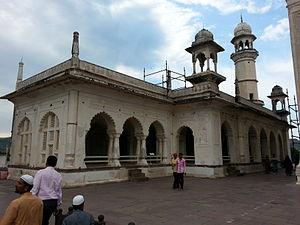
Le Bibi Ka Maqbara est un mausolée construit à la fin XVIIᵉ siècle par un des fils d'Aurangzeb, Azam, en hommage à sa mère, Rabî'a-ud-Daurani, décédée en 1657. Il se trouve à Aurangâbâd, dans l'État du Maharashtra, et souvent appelé « Taj du Deccan » en raison de sa ressemblance avec le Taj Mahal.